March On For Voting Rights

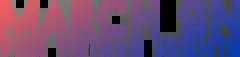

March On For Voting Rights was a mass mobilization organized by civil rights leaders in support of the For The People Act held on August 28.